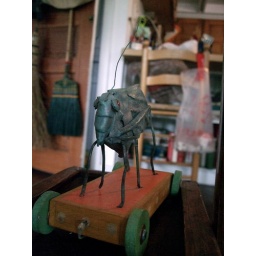
Fooling around on a rainy afternoon at the river house